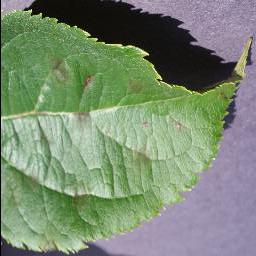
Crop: apple
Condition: scab